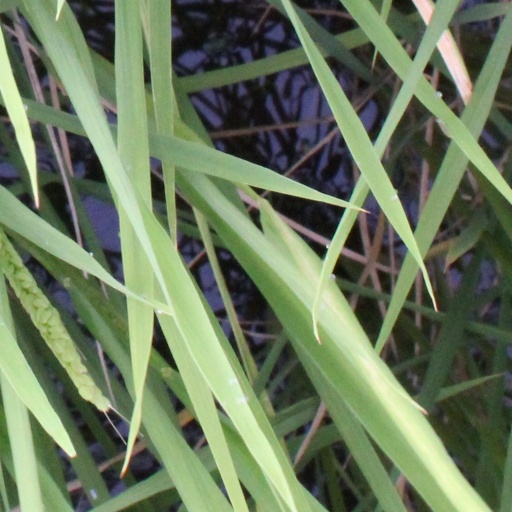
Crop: rice